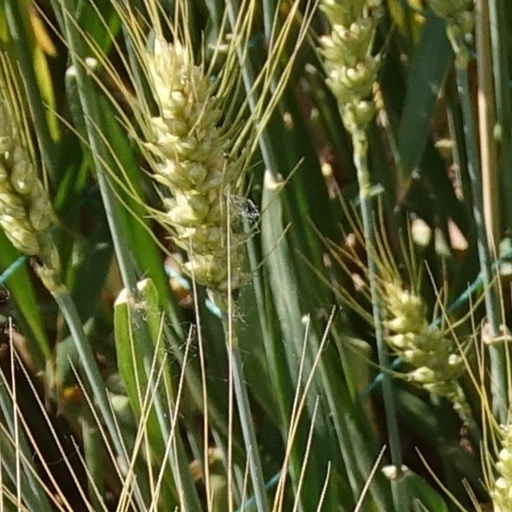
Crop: wheat